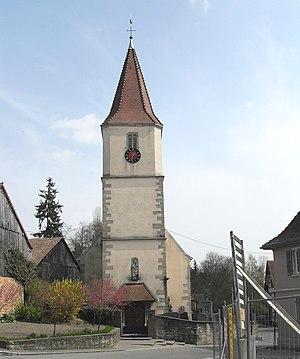
L'église Saint-Georges à Franken
Franken est une commune française située dans le département du Haut-Rhin, en région Grand Est.